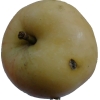
Label: Apple 14